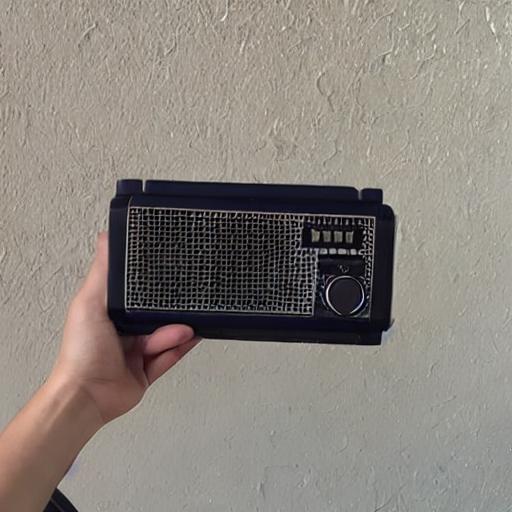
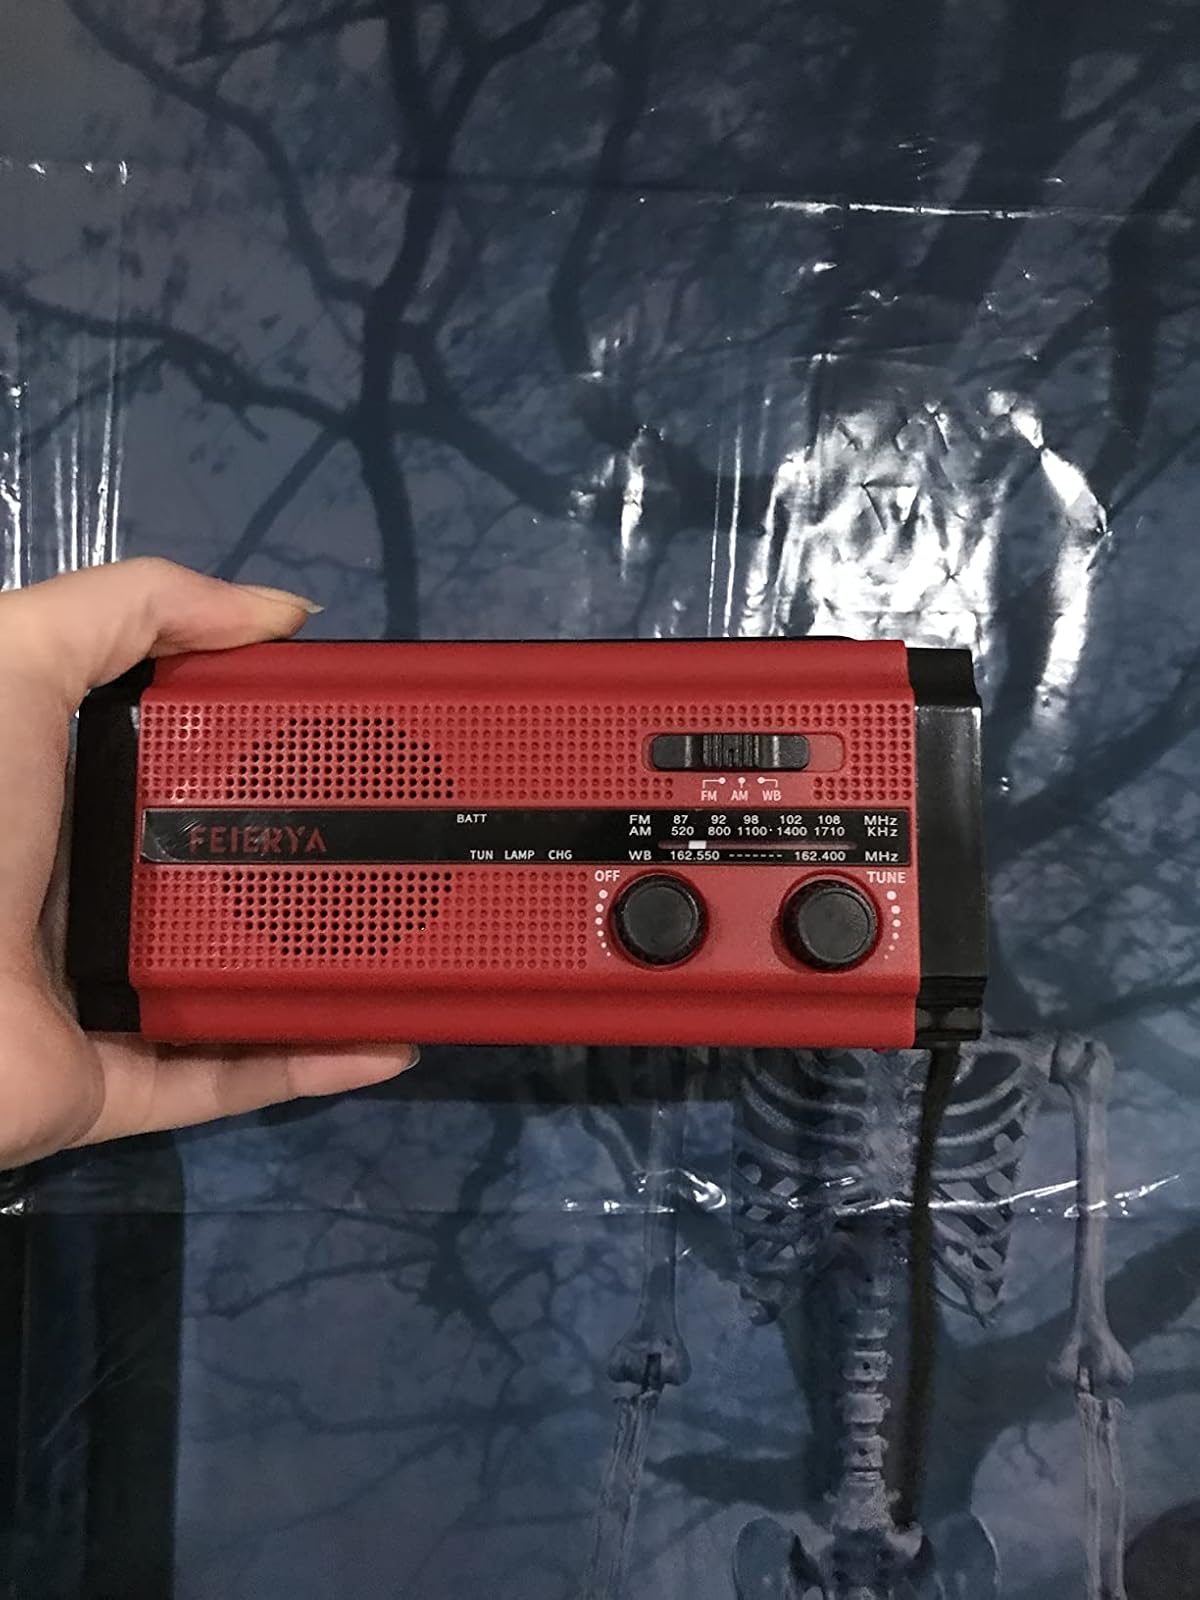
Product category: radio
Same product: no